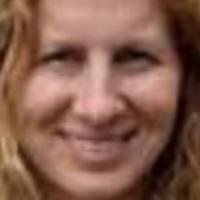
Age group: age 31-40